First Africans in Virginia

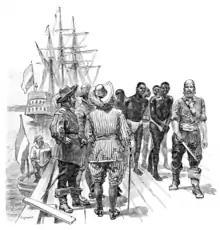
1910 depiction of the first negro slaves brought to Virginia

The first Africans in Virginia were a group of "twenty and odd" captive persons originally from modern-day Angola who landed at Old Point Comfort in Hampton, Virginia in late August 1619 after their 11-week journey. Their arrival is seen as a beginning of the history of slavery in Virginia and British colonies in North America, although they were not in chattel slavery as it would develop in the United States, but were sold as indentured servants and had mostly worked off their indentures and were free by 1630. These colonies would go on to secede and become the United States in 1776. The landing of these captive Africans is also seen as a starting point for African American history, given that they were the first such group in mainland British America.